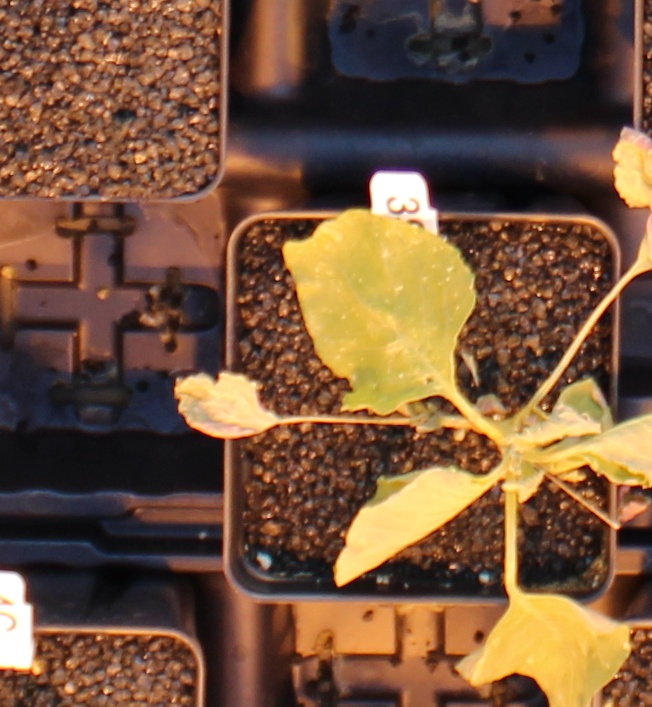
Label: Redroot Pigweed